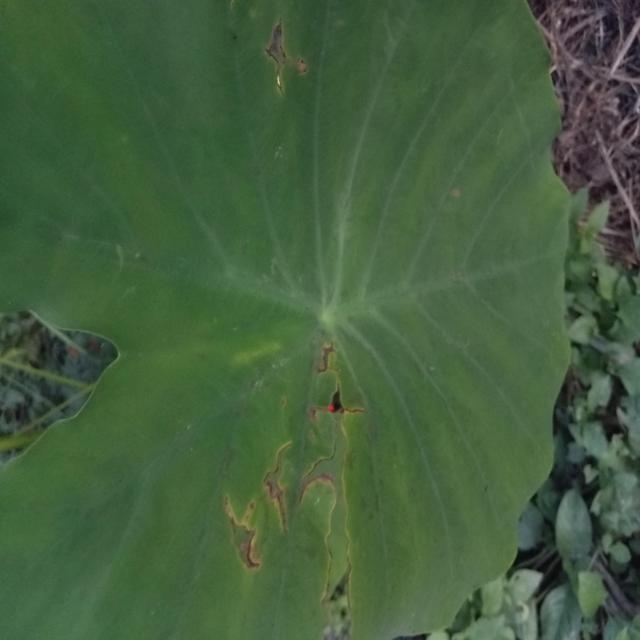
Label: Mid_Blight